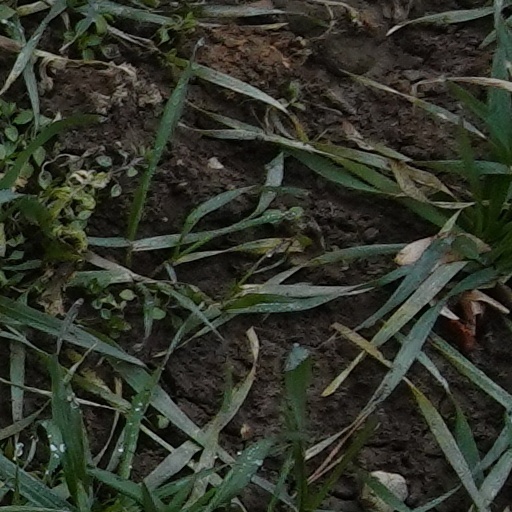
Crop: wheat